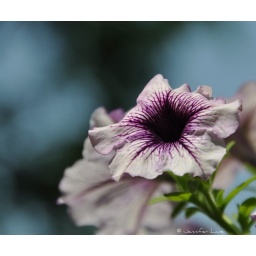
One of the flowers in the hanging baskets in our backyard.